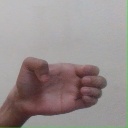
अक्षर: ख